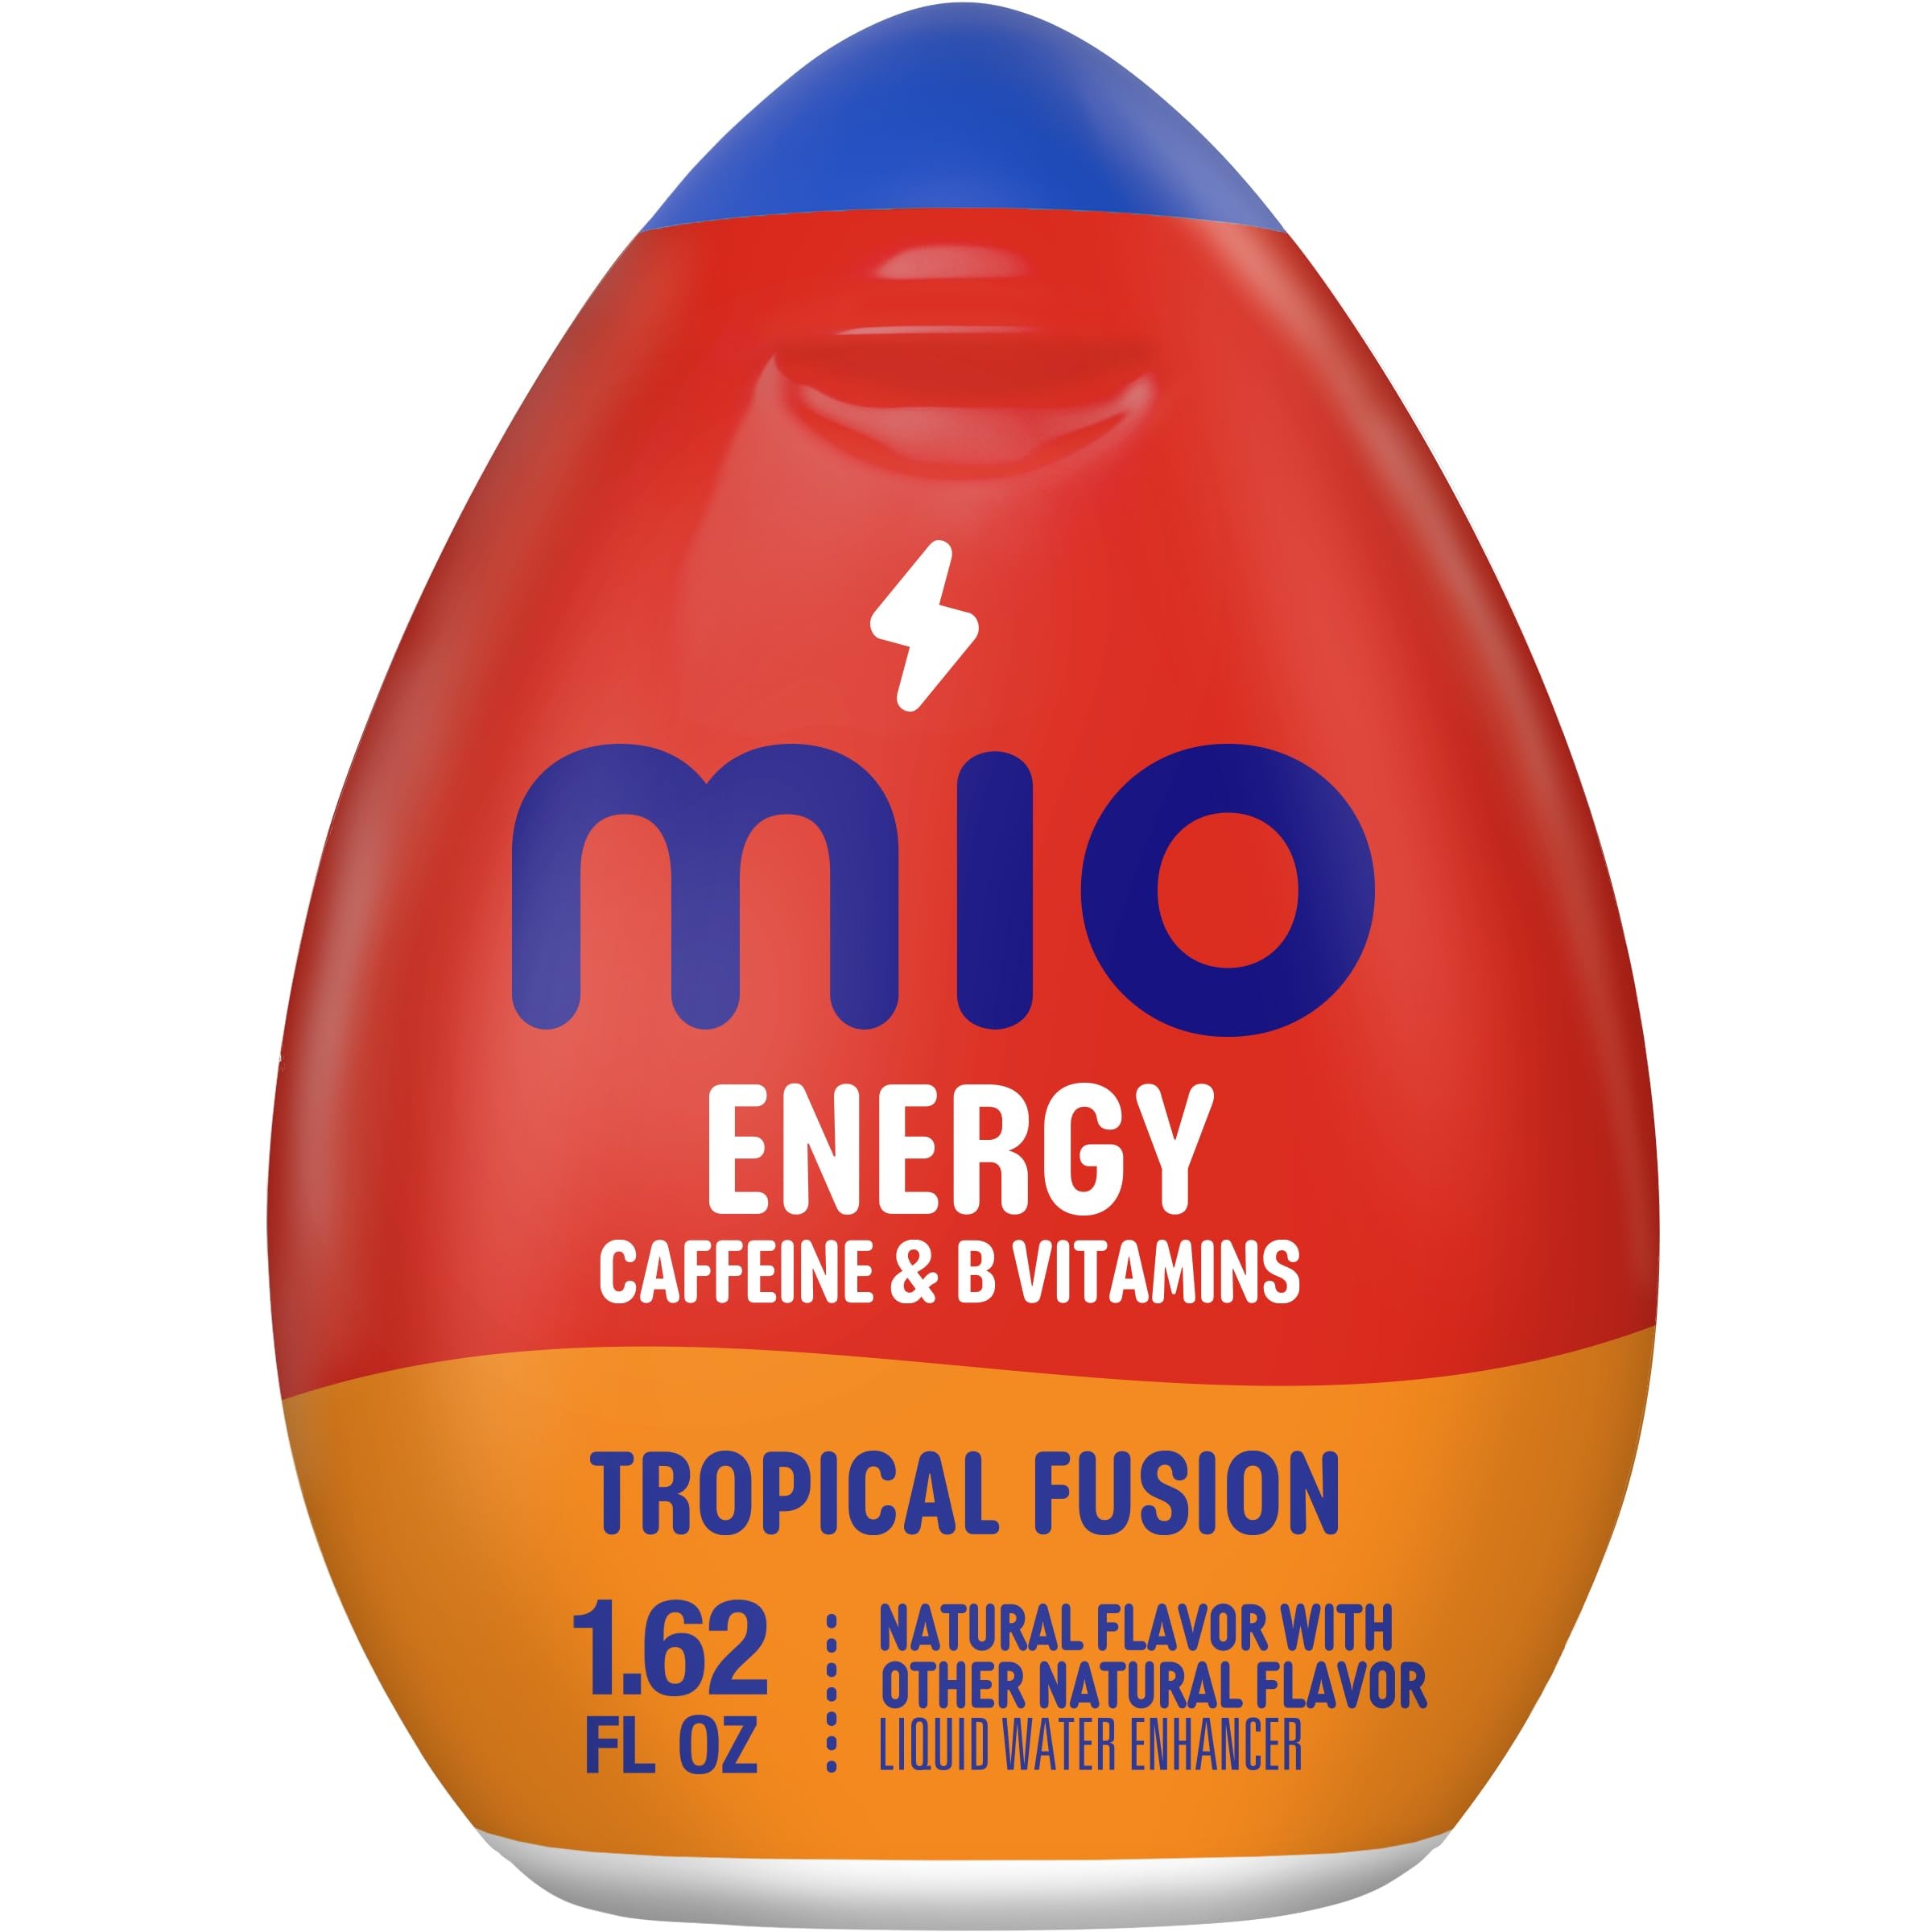
Item Name: Mio Energy Liquid Water Enhancer Tropical Fusion 1.62 oz
Bullet Point 1: Each bottle of liquid water enhancer neatly fits in your purse, bag or glove box for easy on-the-go mixing
Bullet Point 2: Give water a boost of caffeine and B vitamins with MiO Energy Tropical Fusion Liquid Water Enhancer
Bullet Point 3: MiO Liquid Water Enhancer transforms boring water with a bold tropical fruit taste
Bullet Point 4: Liquid water enhancer comes in a portable bottle for on-the-go refreshment
Bullet Point 5: Energy liquid water enhancer drops are made with natural flavors
Product Description: MiO Energy Tropical Fusion Liquid Water Enhancer provides delicious tropical flavor with a boost of caffeine and B vitamins. Just a squeeze will transform plain water into an instant tropical flavored drink with the fruity flavor you love. Made with natural flavors, this energy drink mix concentrate delivers 60 milligrams of caffeine per squeeze. It's packed in a travel sized 1.62 fluid ounce bottle you can take on the go, helping you stay awake and motivated no matter where life takes you. This tropical water flavoring doesn't need to be refrigerated. Just one squeeze packs enough flavor for 8 ounces. Whenever you're craving something fruity, turn your bottled water into a breezy tropical drink for a delicious caffeine fix anytime, anywhere.
Value: 1.62
Unit: Fl Oz

Price: 3.26